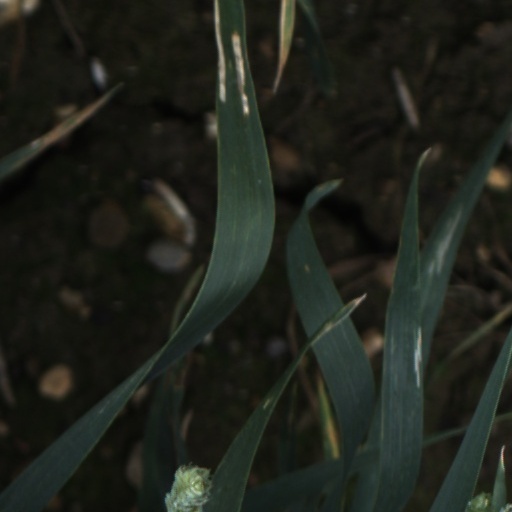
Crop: wheat